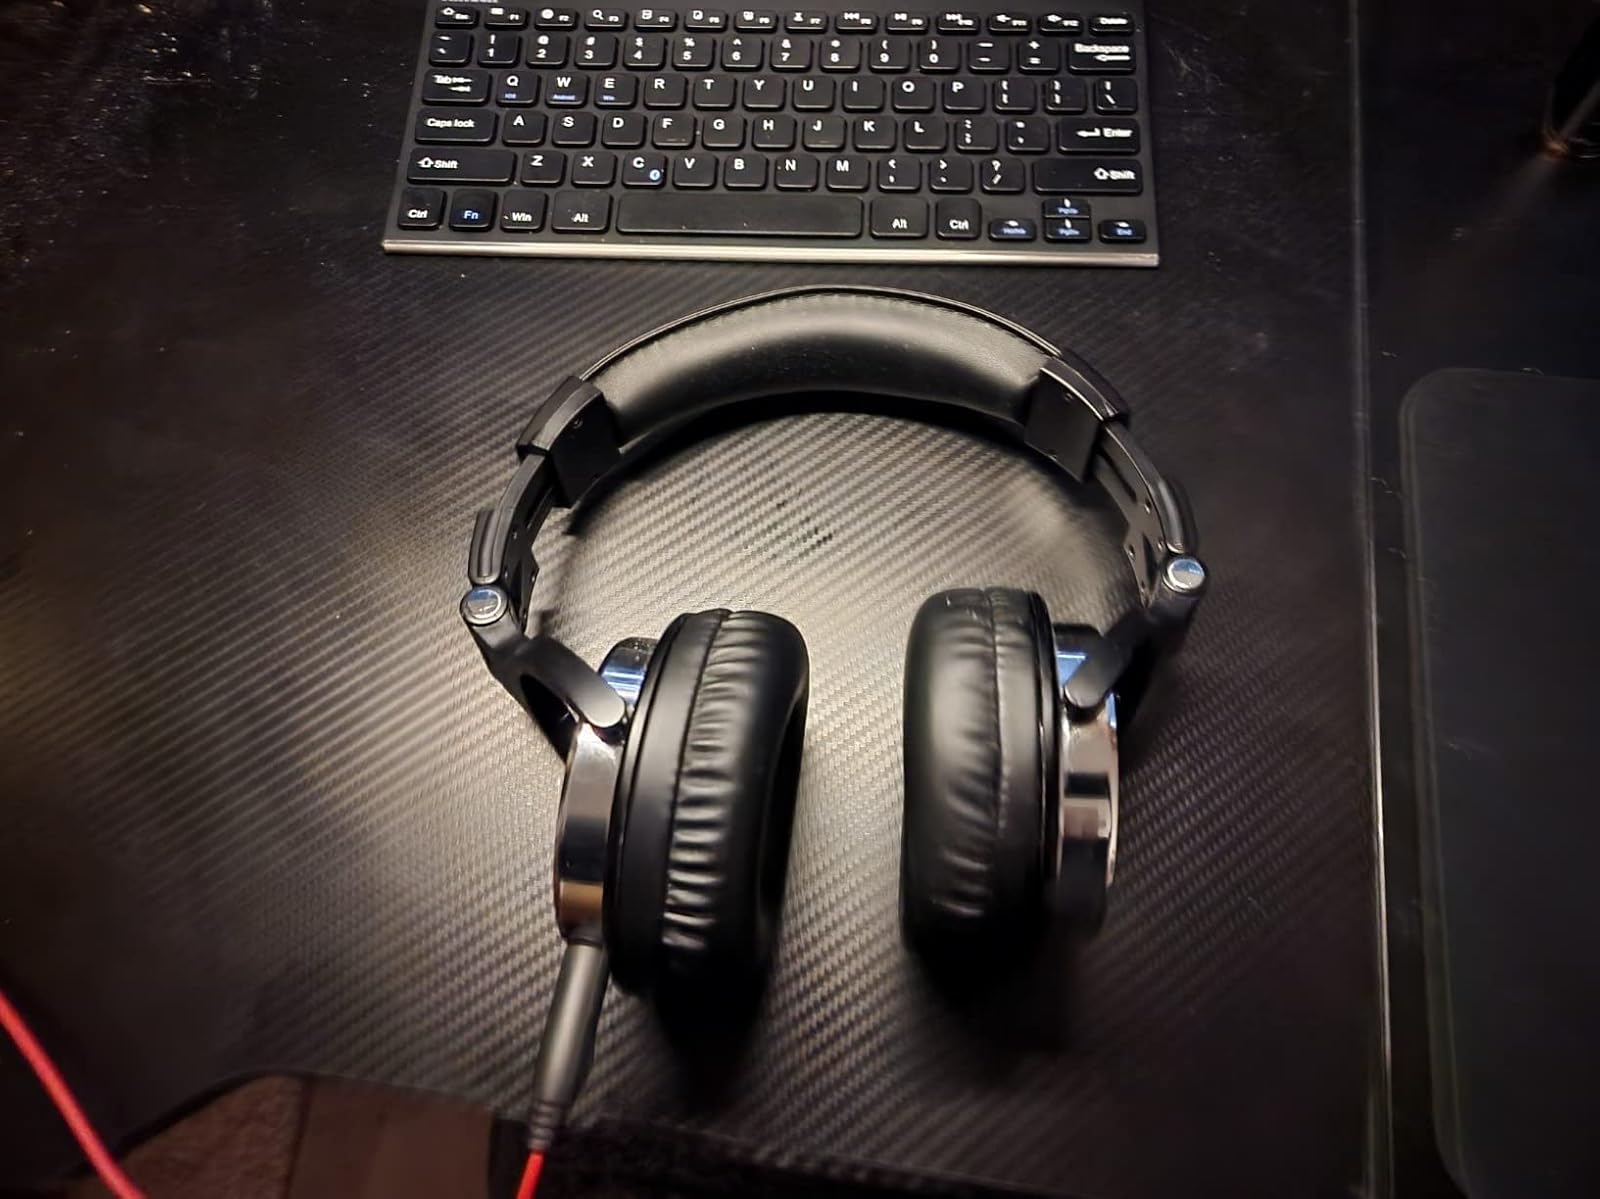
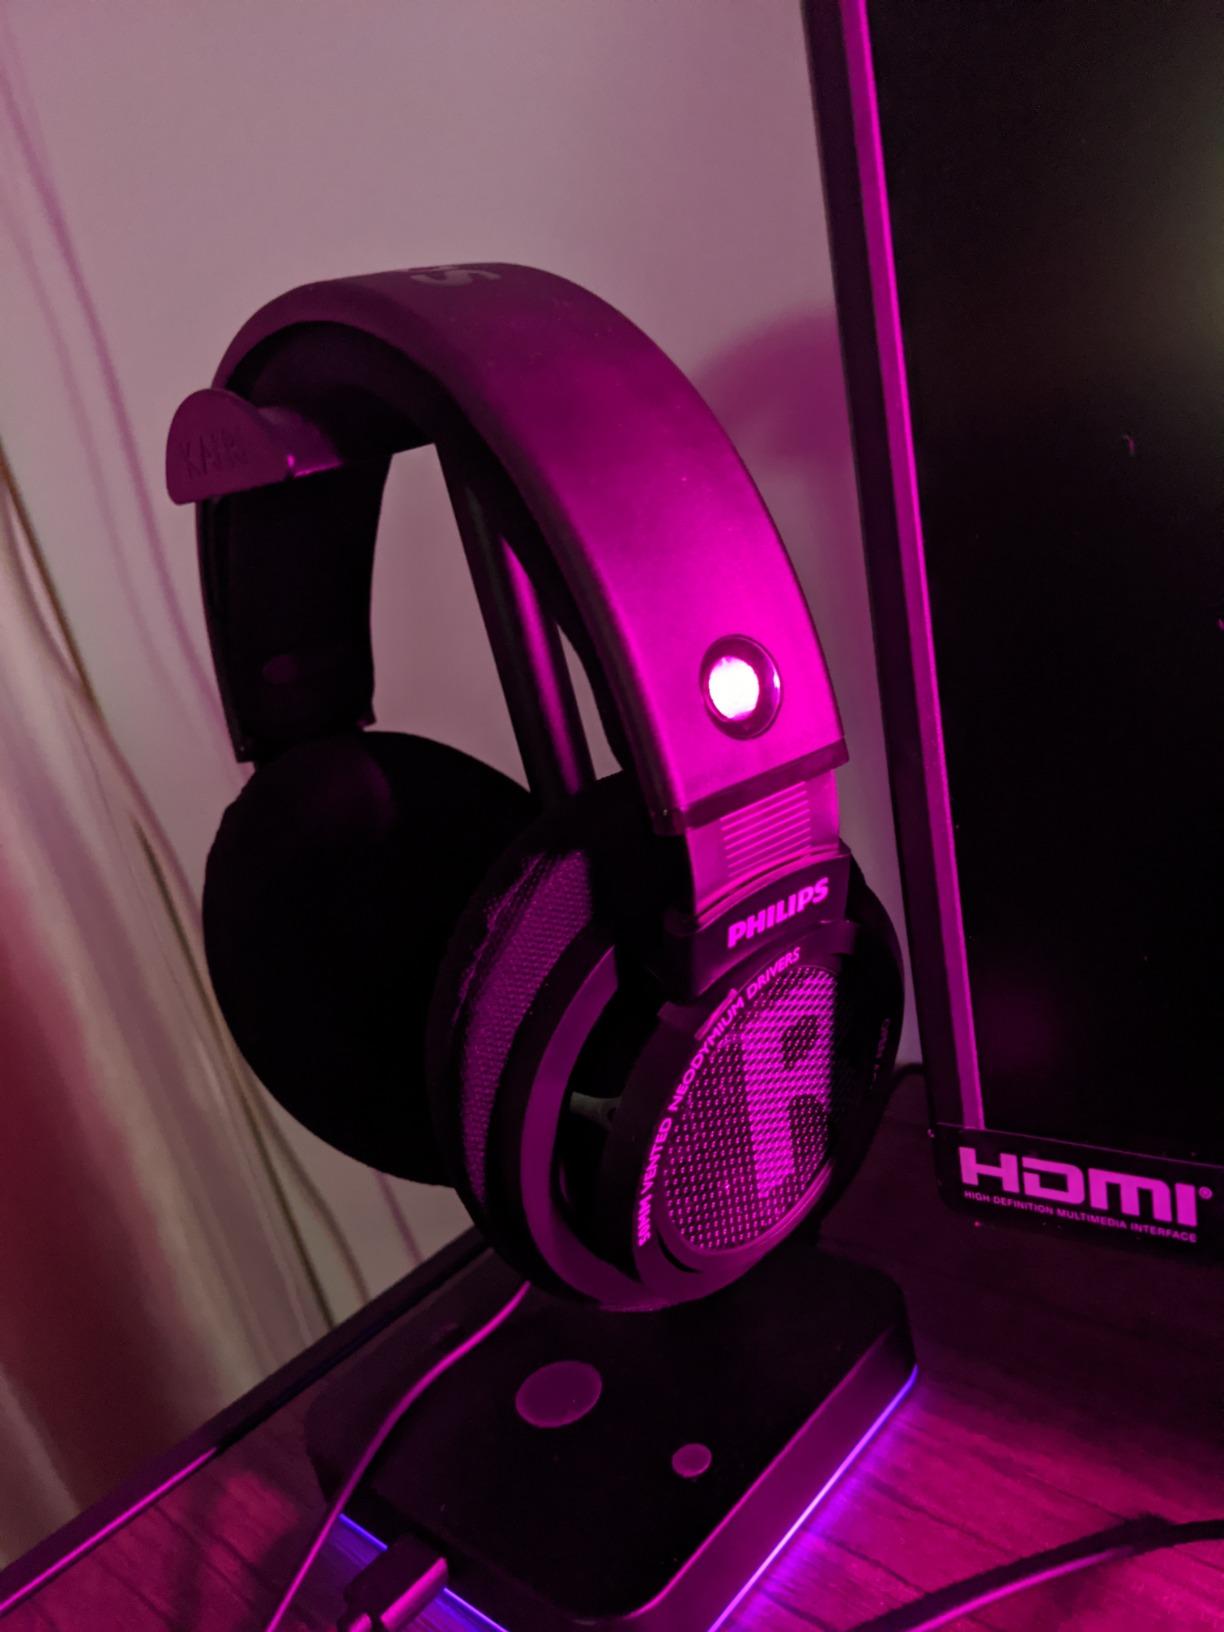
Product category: headphones
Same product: no